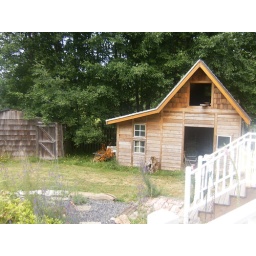
around the beach house we stayed in